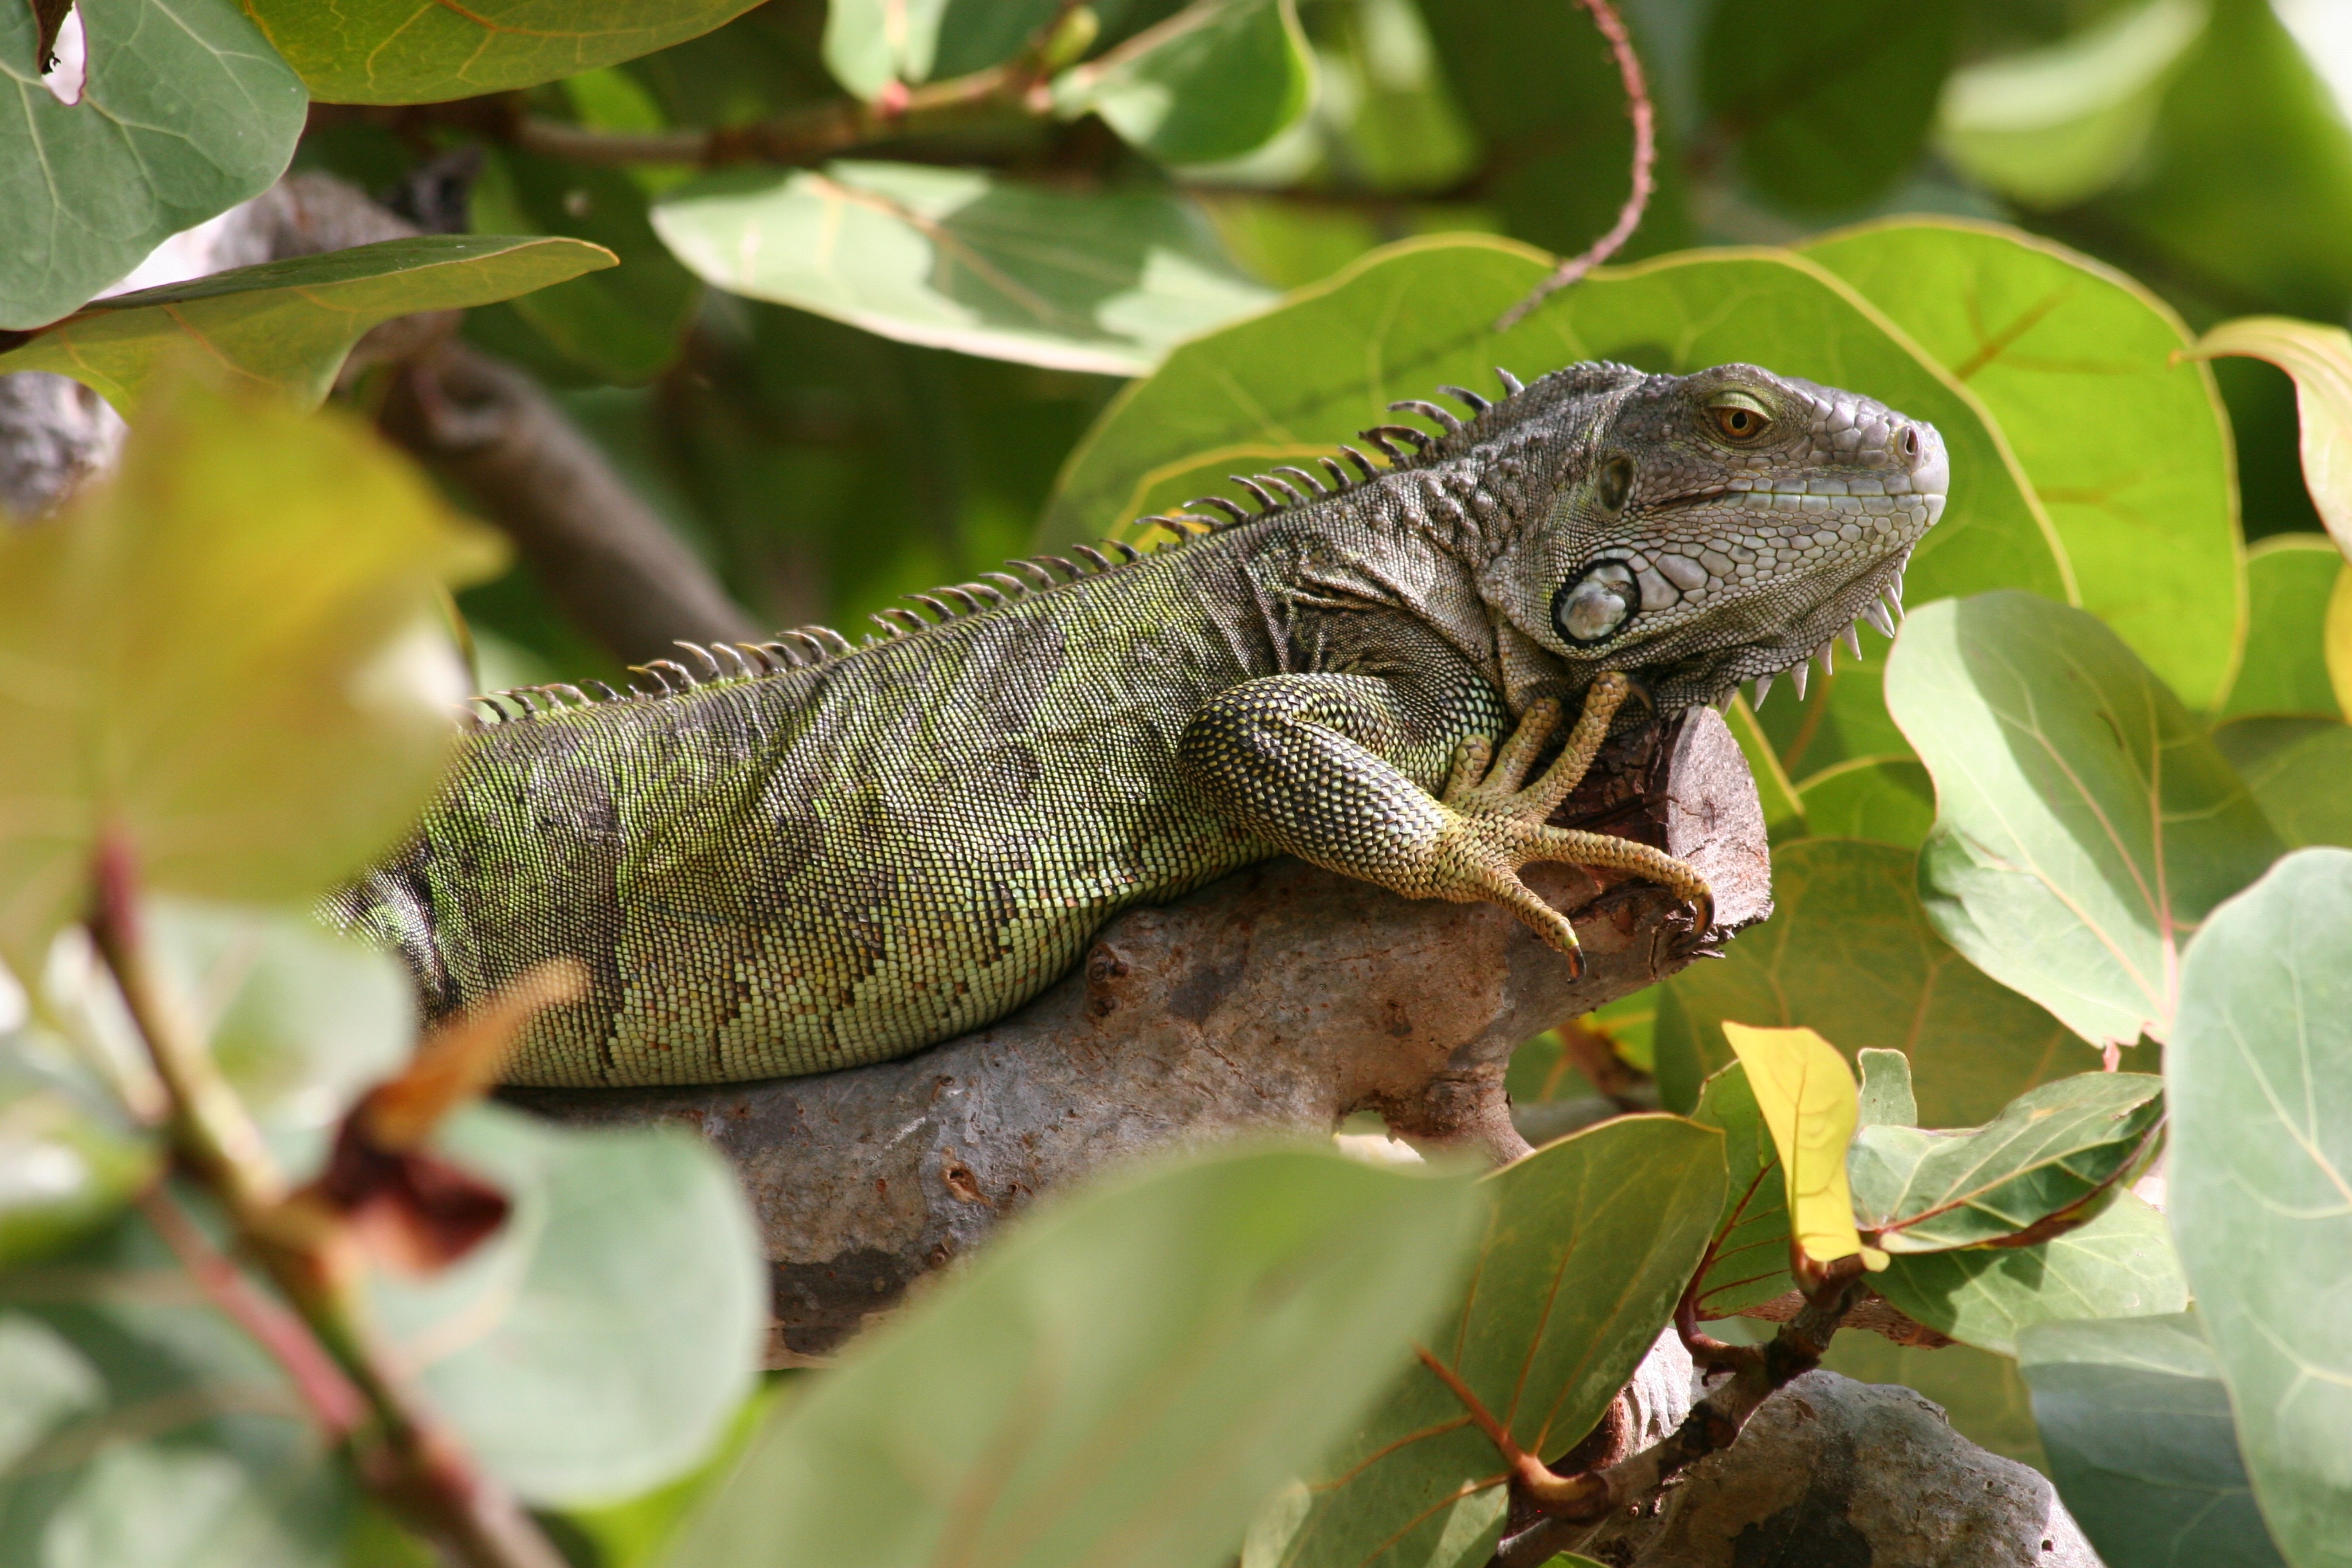
nature, animal, wildlife, green, jungle, botany, reptile, iguana, fauna, lizard, chameleon, vertebrate, reptiles, iguania, agamidae, west indies, green iguana, dactyloidae, scaled reptile, african chameleon